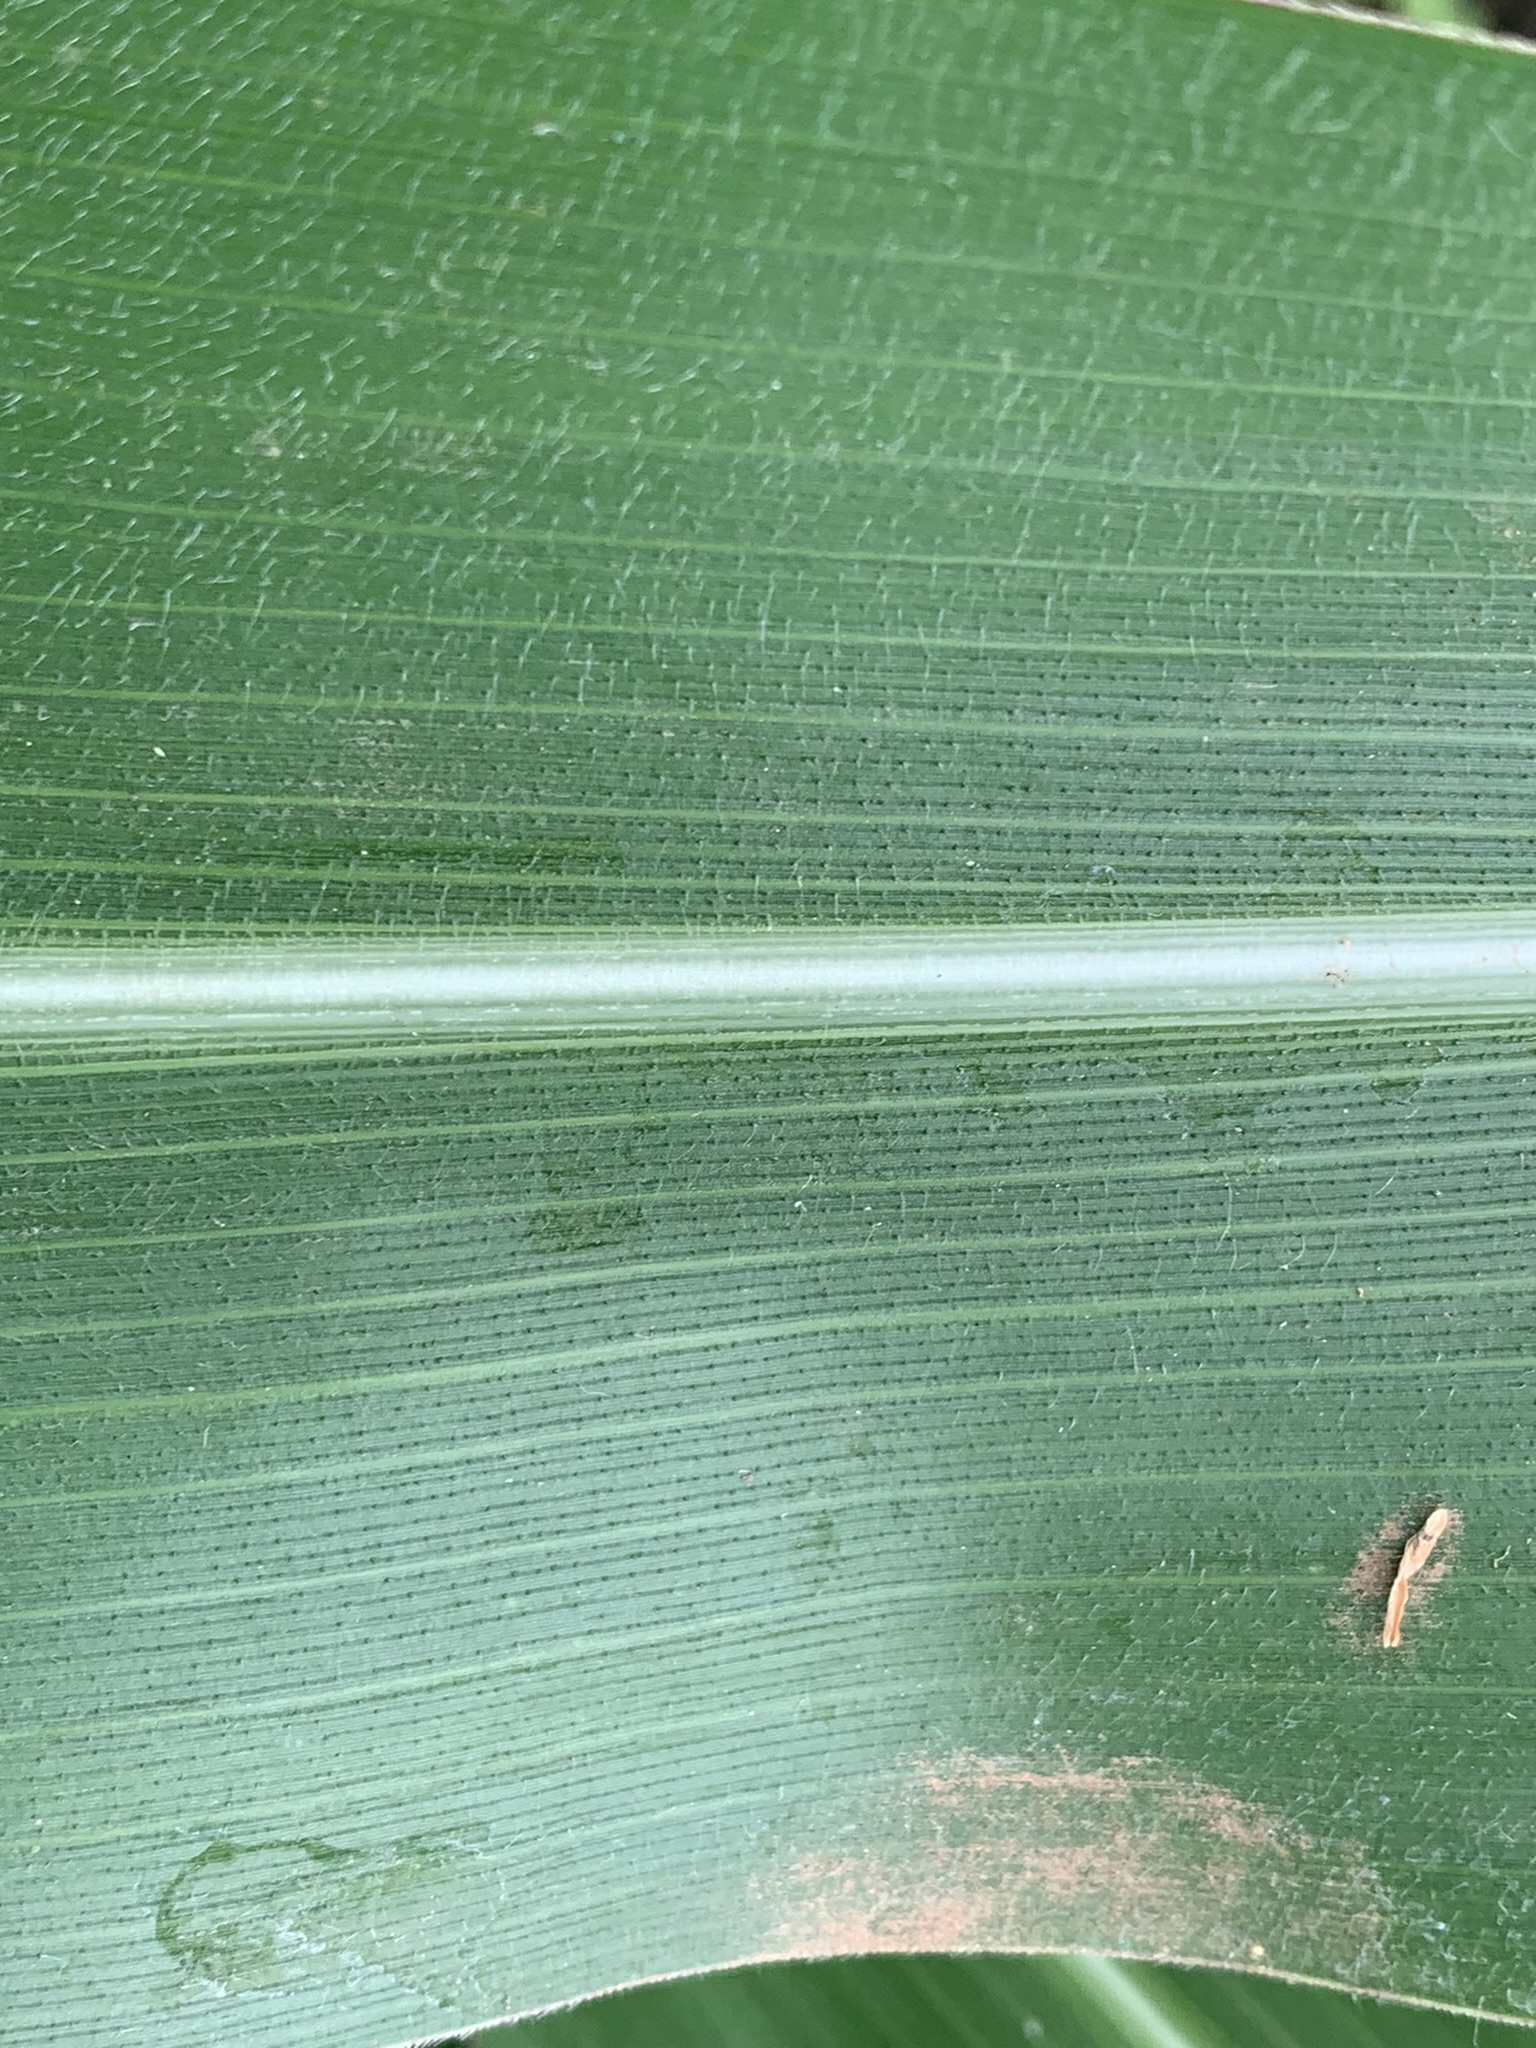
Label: Healthy